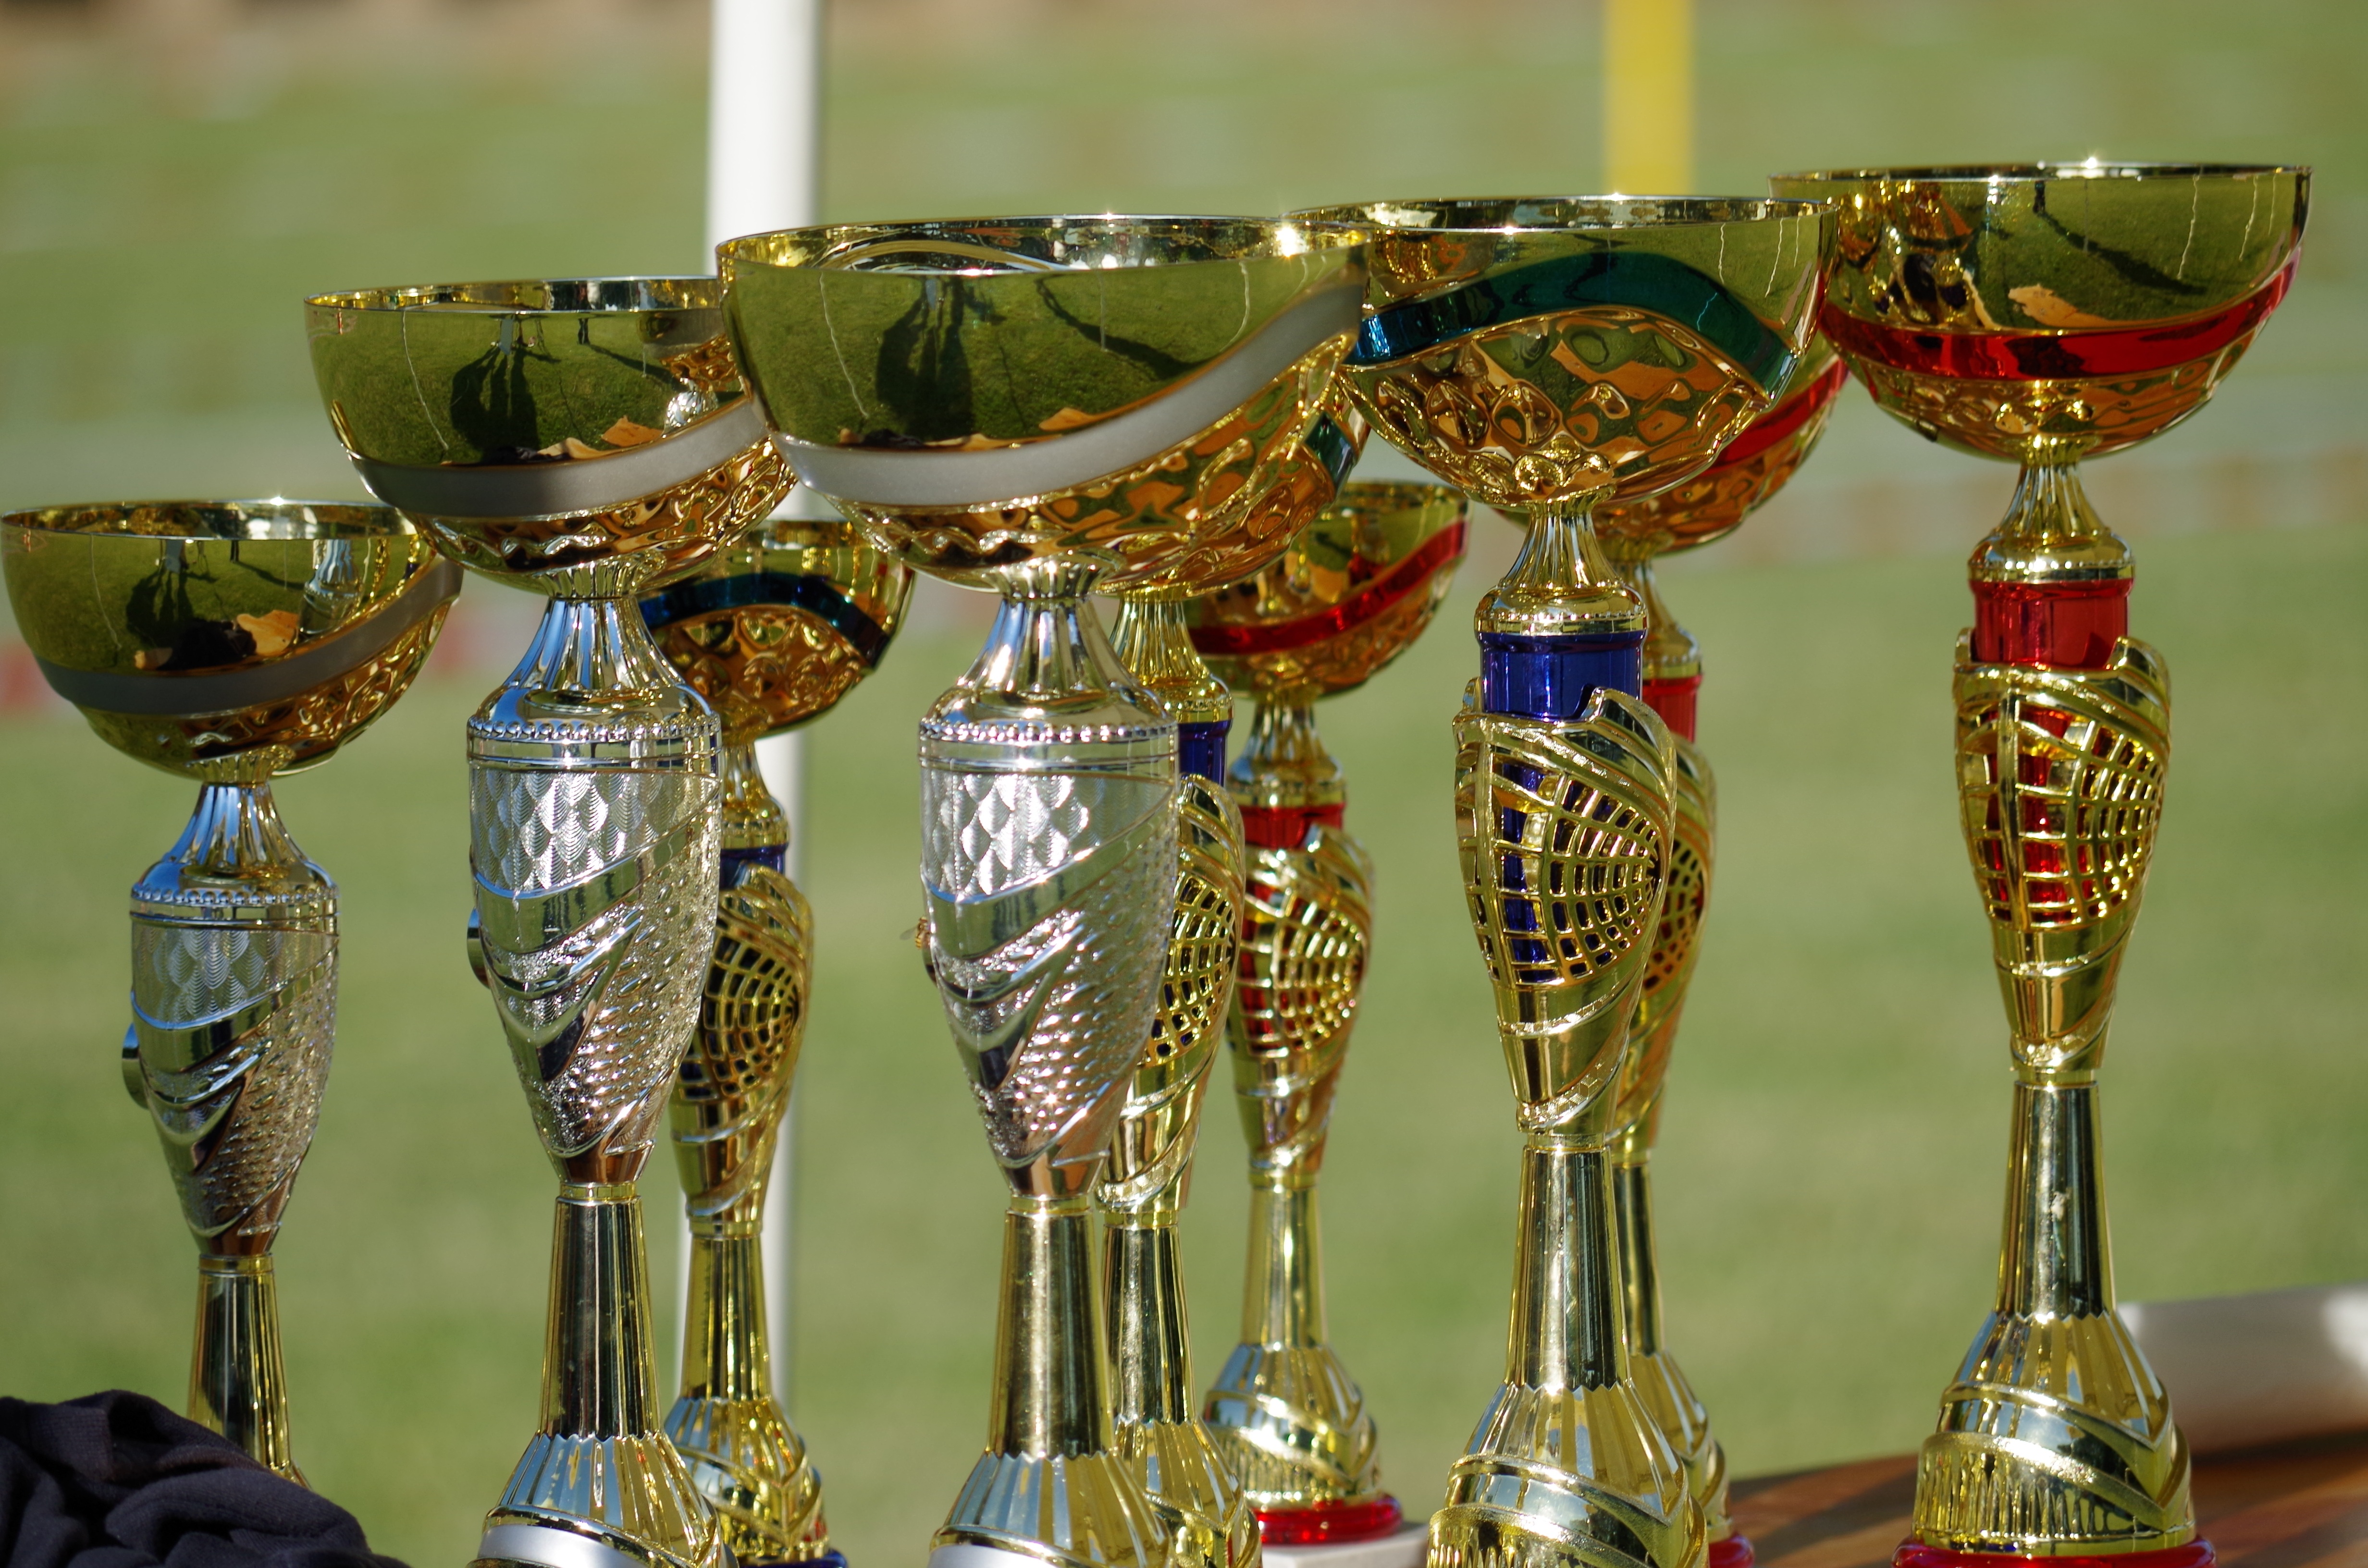
glass, cup, tableware, wine glass, competition, place, medal, trophy, win, reward, stemware, drinkware, champagne stemware